Pomona, California

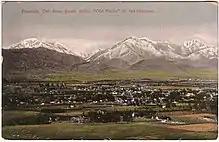
1910 postcard image of Pomona Valley with Mt. Baldy in the distance

Since the 1980s, Pomona's newest neighborhood Phillips Ranch, experienced rapid growth with homes still being built in the hilly area between Downtown and Diamond Bar. Today, Phillips Ranch is nearly all residential.